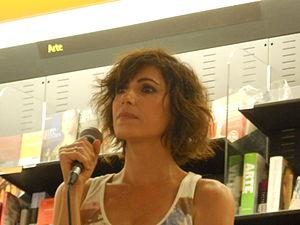
Giorgia Todrani, communément connue sous le pseudo de Giorgia, est une chanteuse italienne née à Rome le 26 avril 1971. Elle est considérée comme l'une des plus grandes artistes de la chanson italienne contemporaine, à la fois par ses qualités vocales et sa capacité d'interprétation.